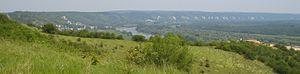
Paysage de La Roche-Guyon.
Haute-Isle est une commune française située dans le département du Val-d'Oise en région Île-de-France. Ses habitants sont appelés les Hautillois.
Le Vexin français est une ancienne province et une région naturelle de France, qui se situe dans le nord-ouest de l'Île-de-France et pour une petite partie en Hauts-de-France, étendue sur les départements du Val-d'Oise, des Yvelines et de l'Oise. Bien que formant désormais avec la ville de Cergy une agglomération contrastant avec le caractère rural du Vexin français, Pontoise en est la capitale historique.
La Roche-Guyon est une commune française située dans le département du Val-d'Oise en région Île-de-France.
La réserve naturelle nationale des Coteaux de la Seine est une réserve naturelle nationale située en Île-de-France dans les Yvelines et le Val-d'Oise. Classée en 2009 sur une surface de 268 ha en plusieurs secteurs, elle protège les coteaux calcaires au nord de la vallée de la Seine.